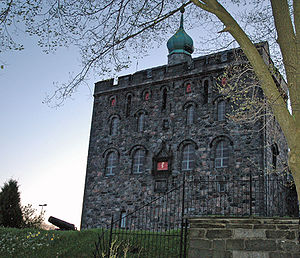
Bergenhus
Rosenkrantztårnet
Bergenhus er en borg i den norske by Bergen ved indsejlingen til Vågen.